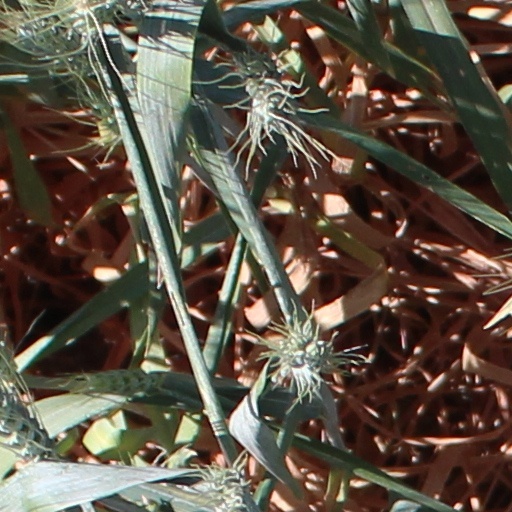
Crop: wheat